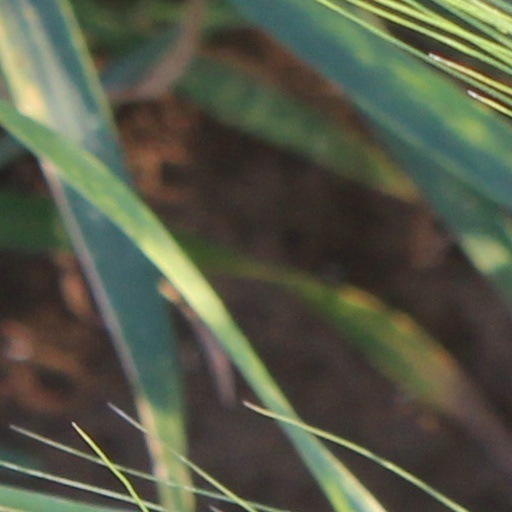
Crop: wheat